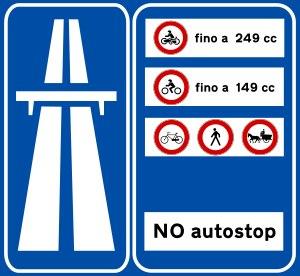
Le réseau autoroutier italien est divisé en deux catégories :